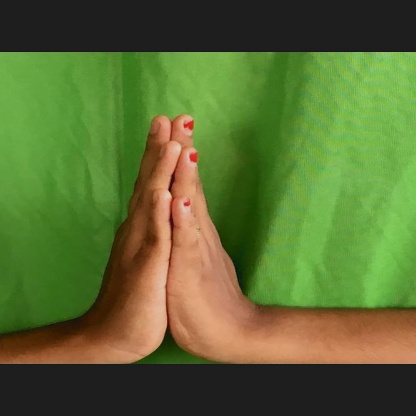
Mudra: Anjali